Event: Nepal Earthquake
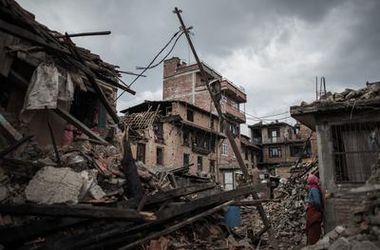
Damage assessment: damage